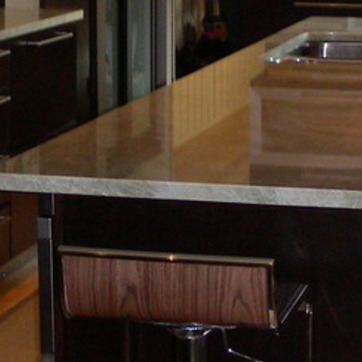
Material: polishedstone